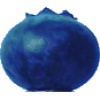
Label: Huckleberry 1